Natalia Alekhina

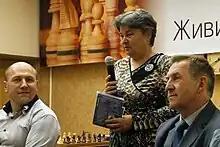
Alekhina at the 4th World Chess Champion Memorial Tournament in 2014

Natalia Alekhina (Russian: Наталья Алехина; born February 3, 1954) is a Russian chess player who holds the title of Woman Grandmaster.